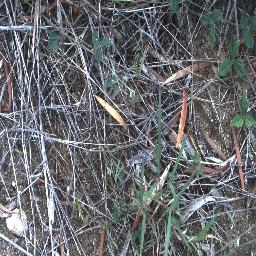
Label: negative